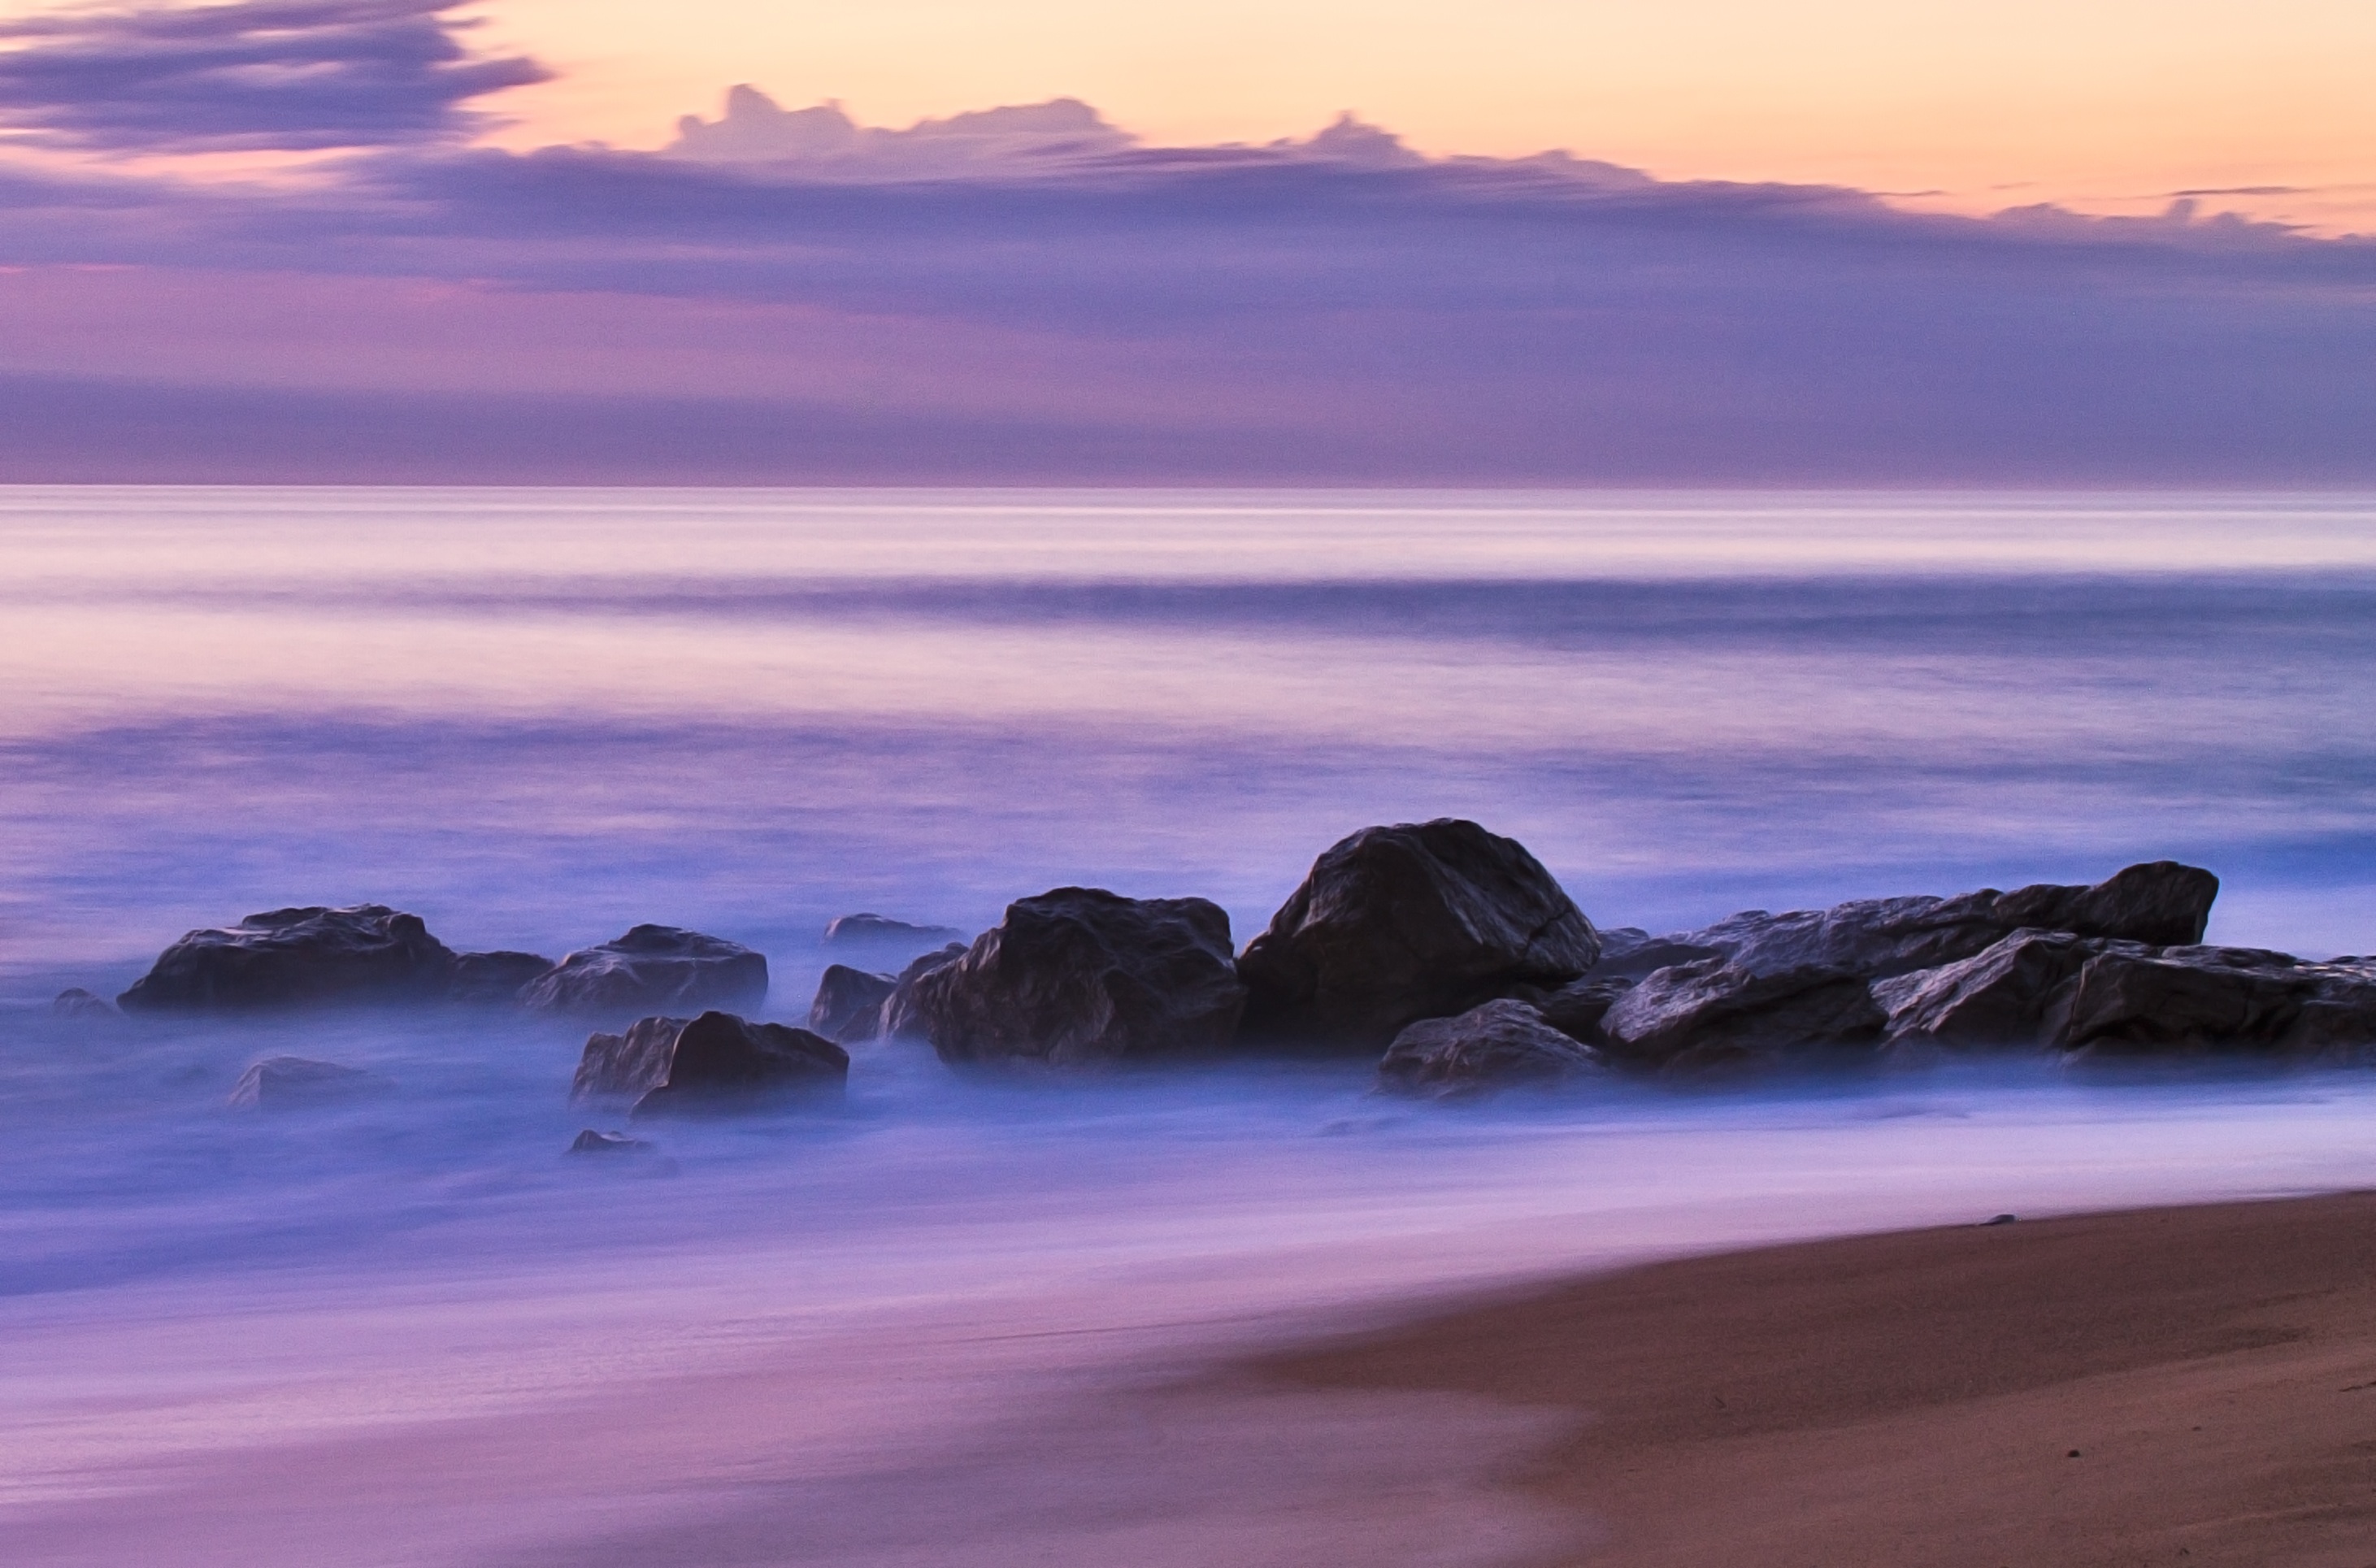
beach, sea, coast, rock, ocean, horizon, mountain, cloud, sky, sunrise, sunset, mist, morning, shore, wave, dawn, dusk, evening, reflection, bay, material, body of water, loch, cape, atmospheric phenomenon, wind wave